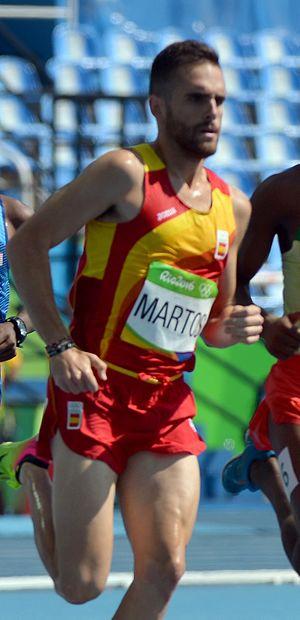
Sebastián Martos est un athlète espagnol, spécialiste du steeple.